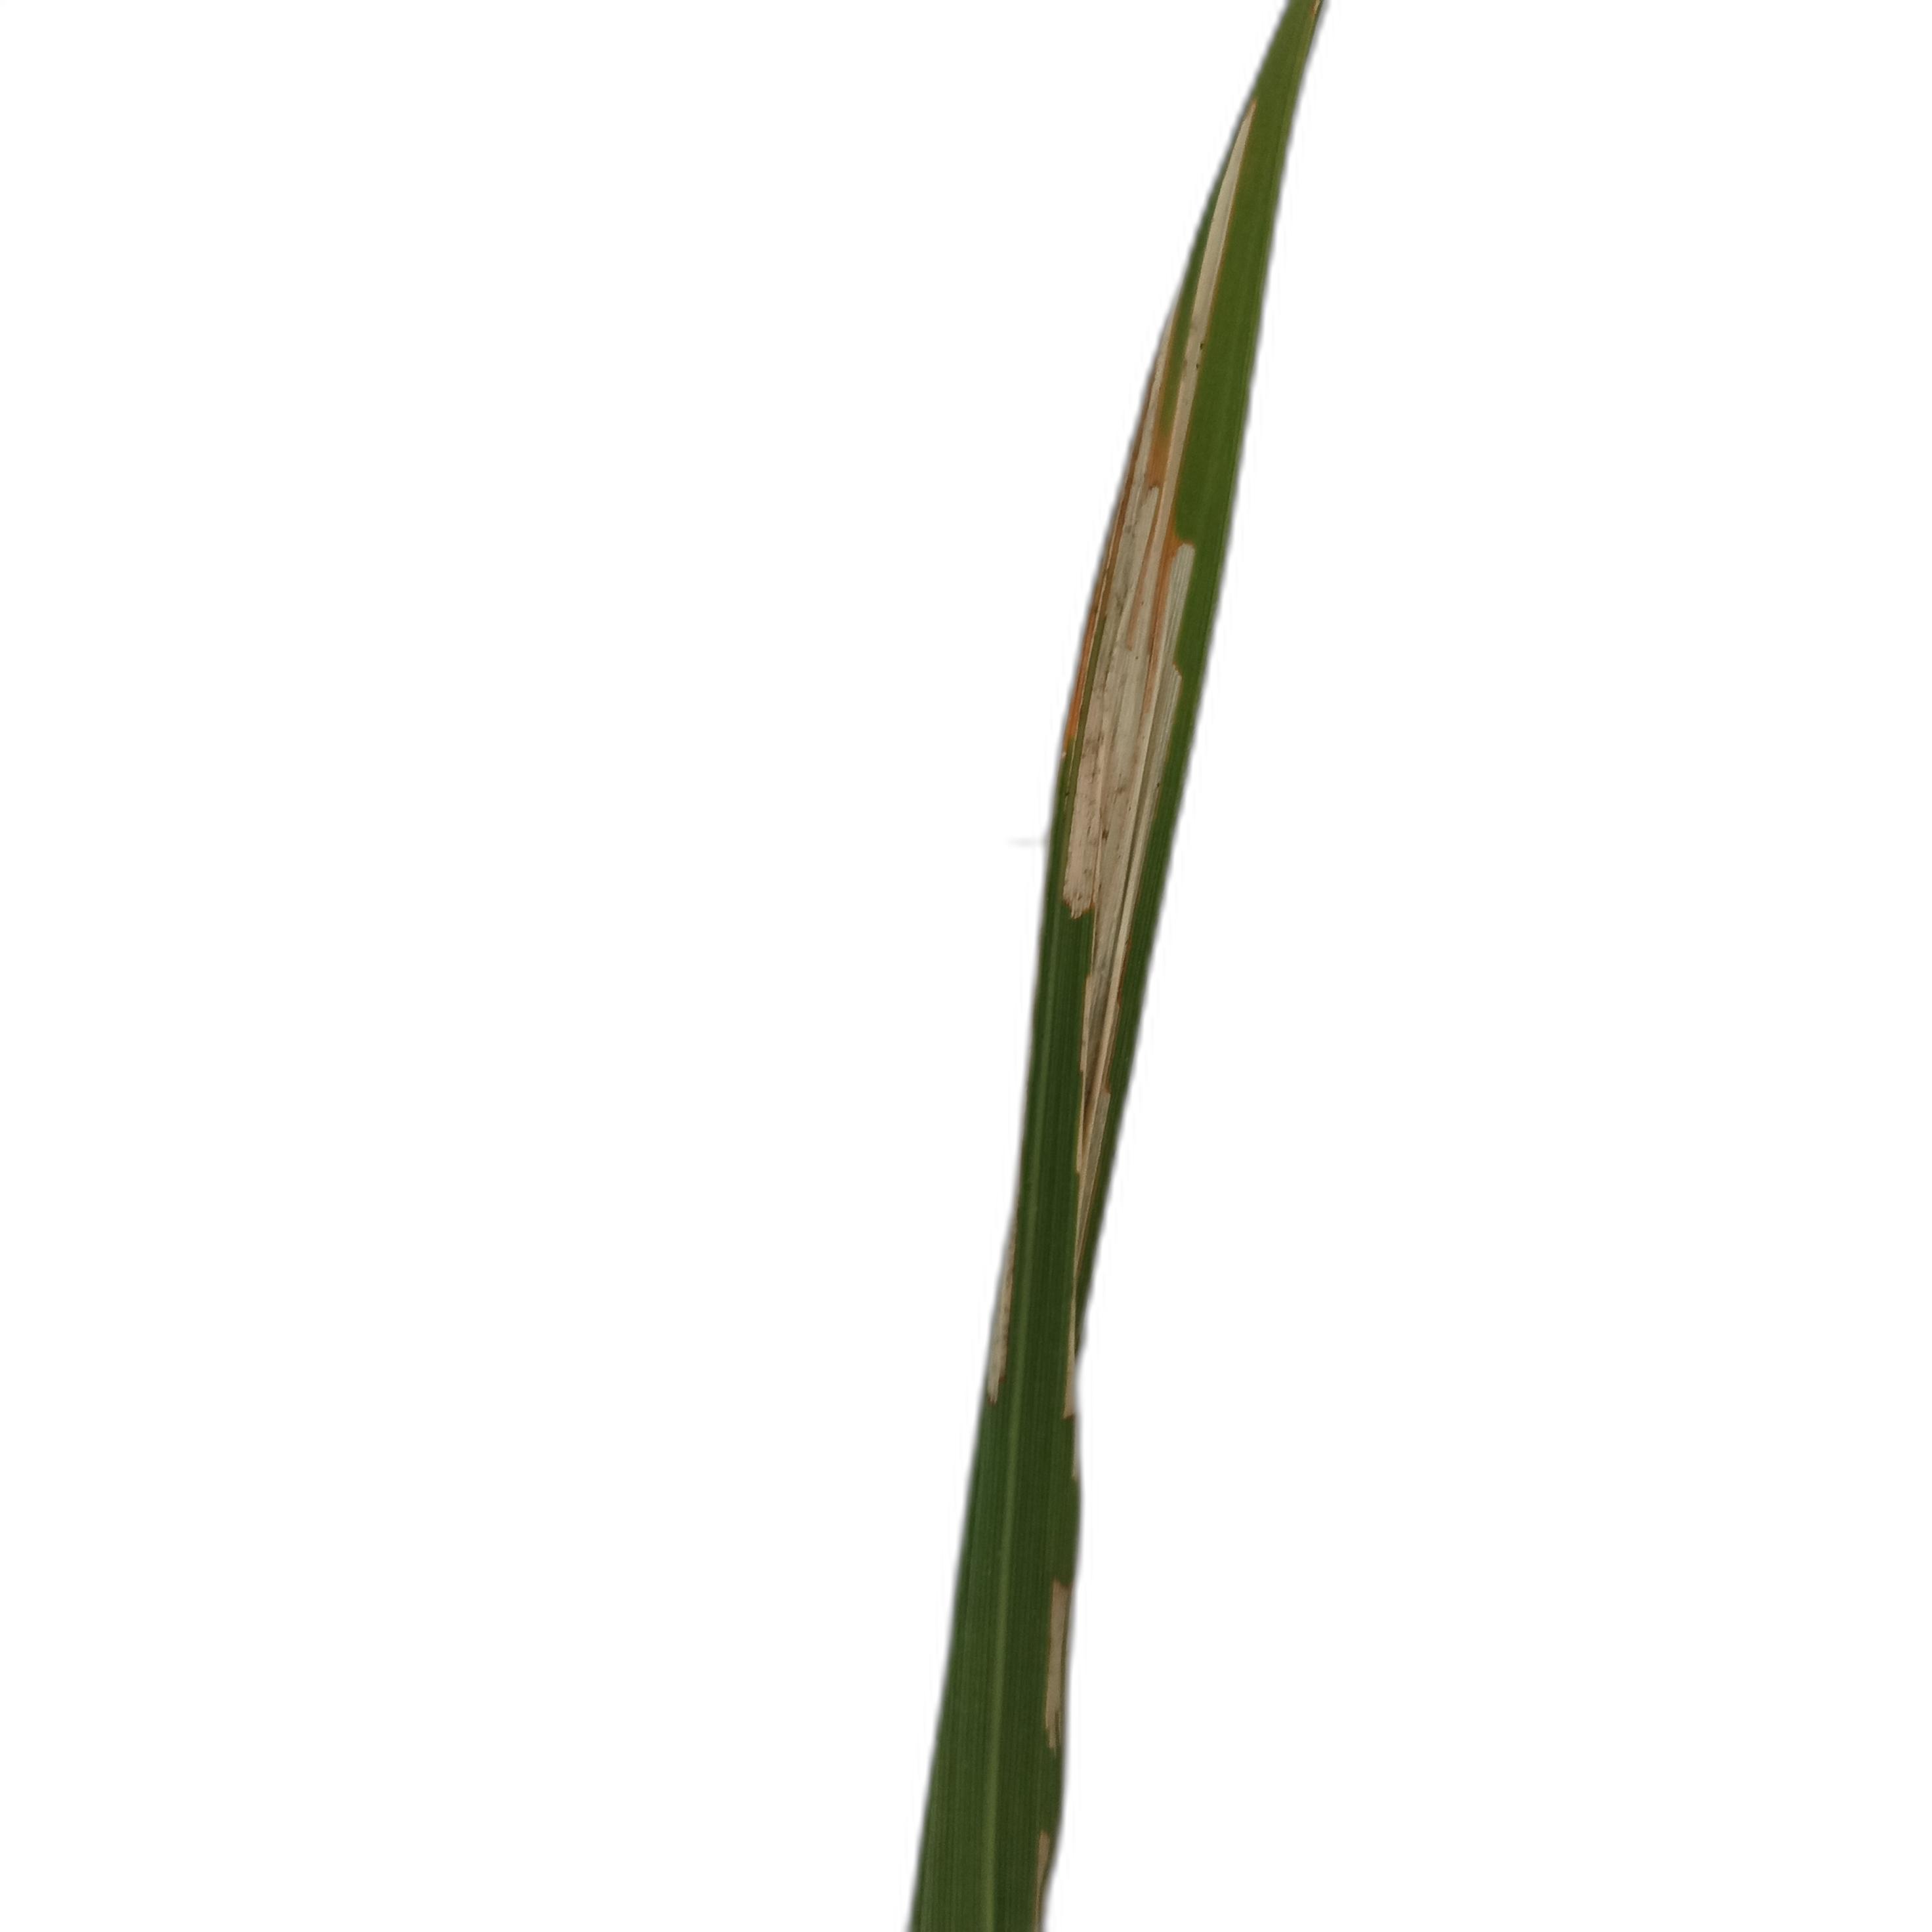
Label: Rice Leaffolder